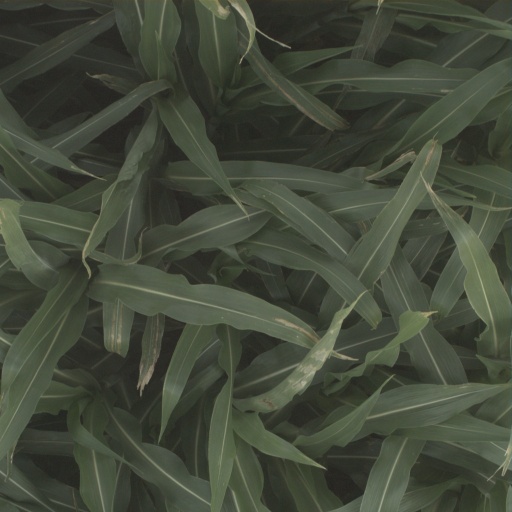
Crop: sorghum